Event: Ecuador Earthquake
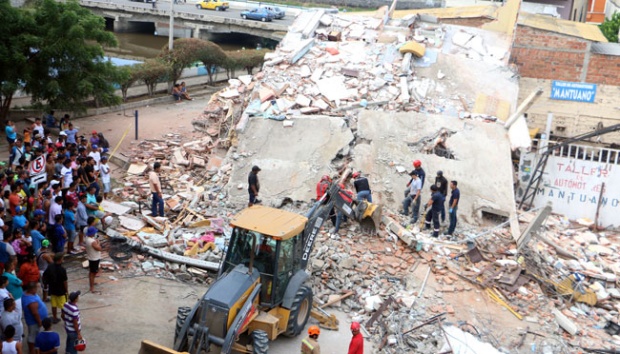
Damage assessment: damage